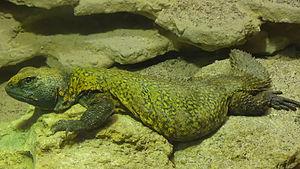
Uromastyx nigriventris - spécimen adulte - Uromastyx acanthinurus nigriventris - Ménagerie du jardin des plantes de Paris, Ile de France, France - 11/2014